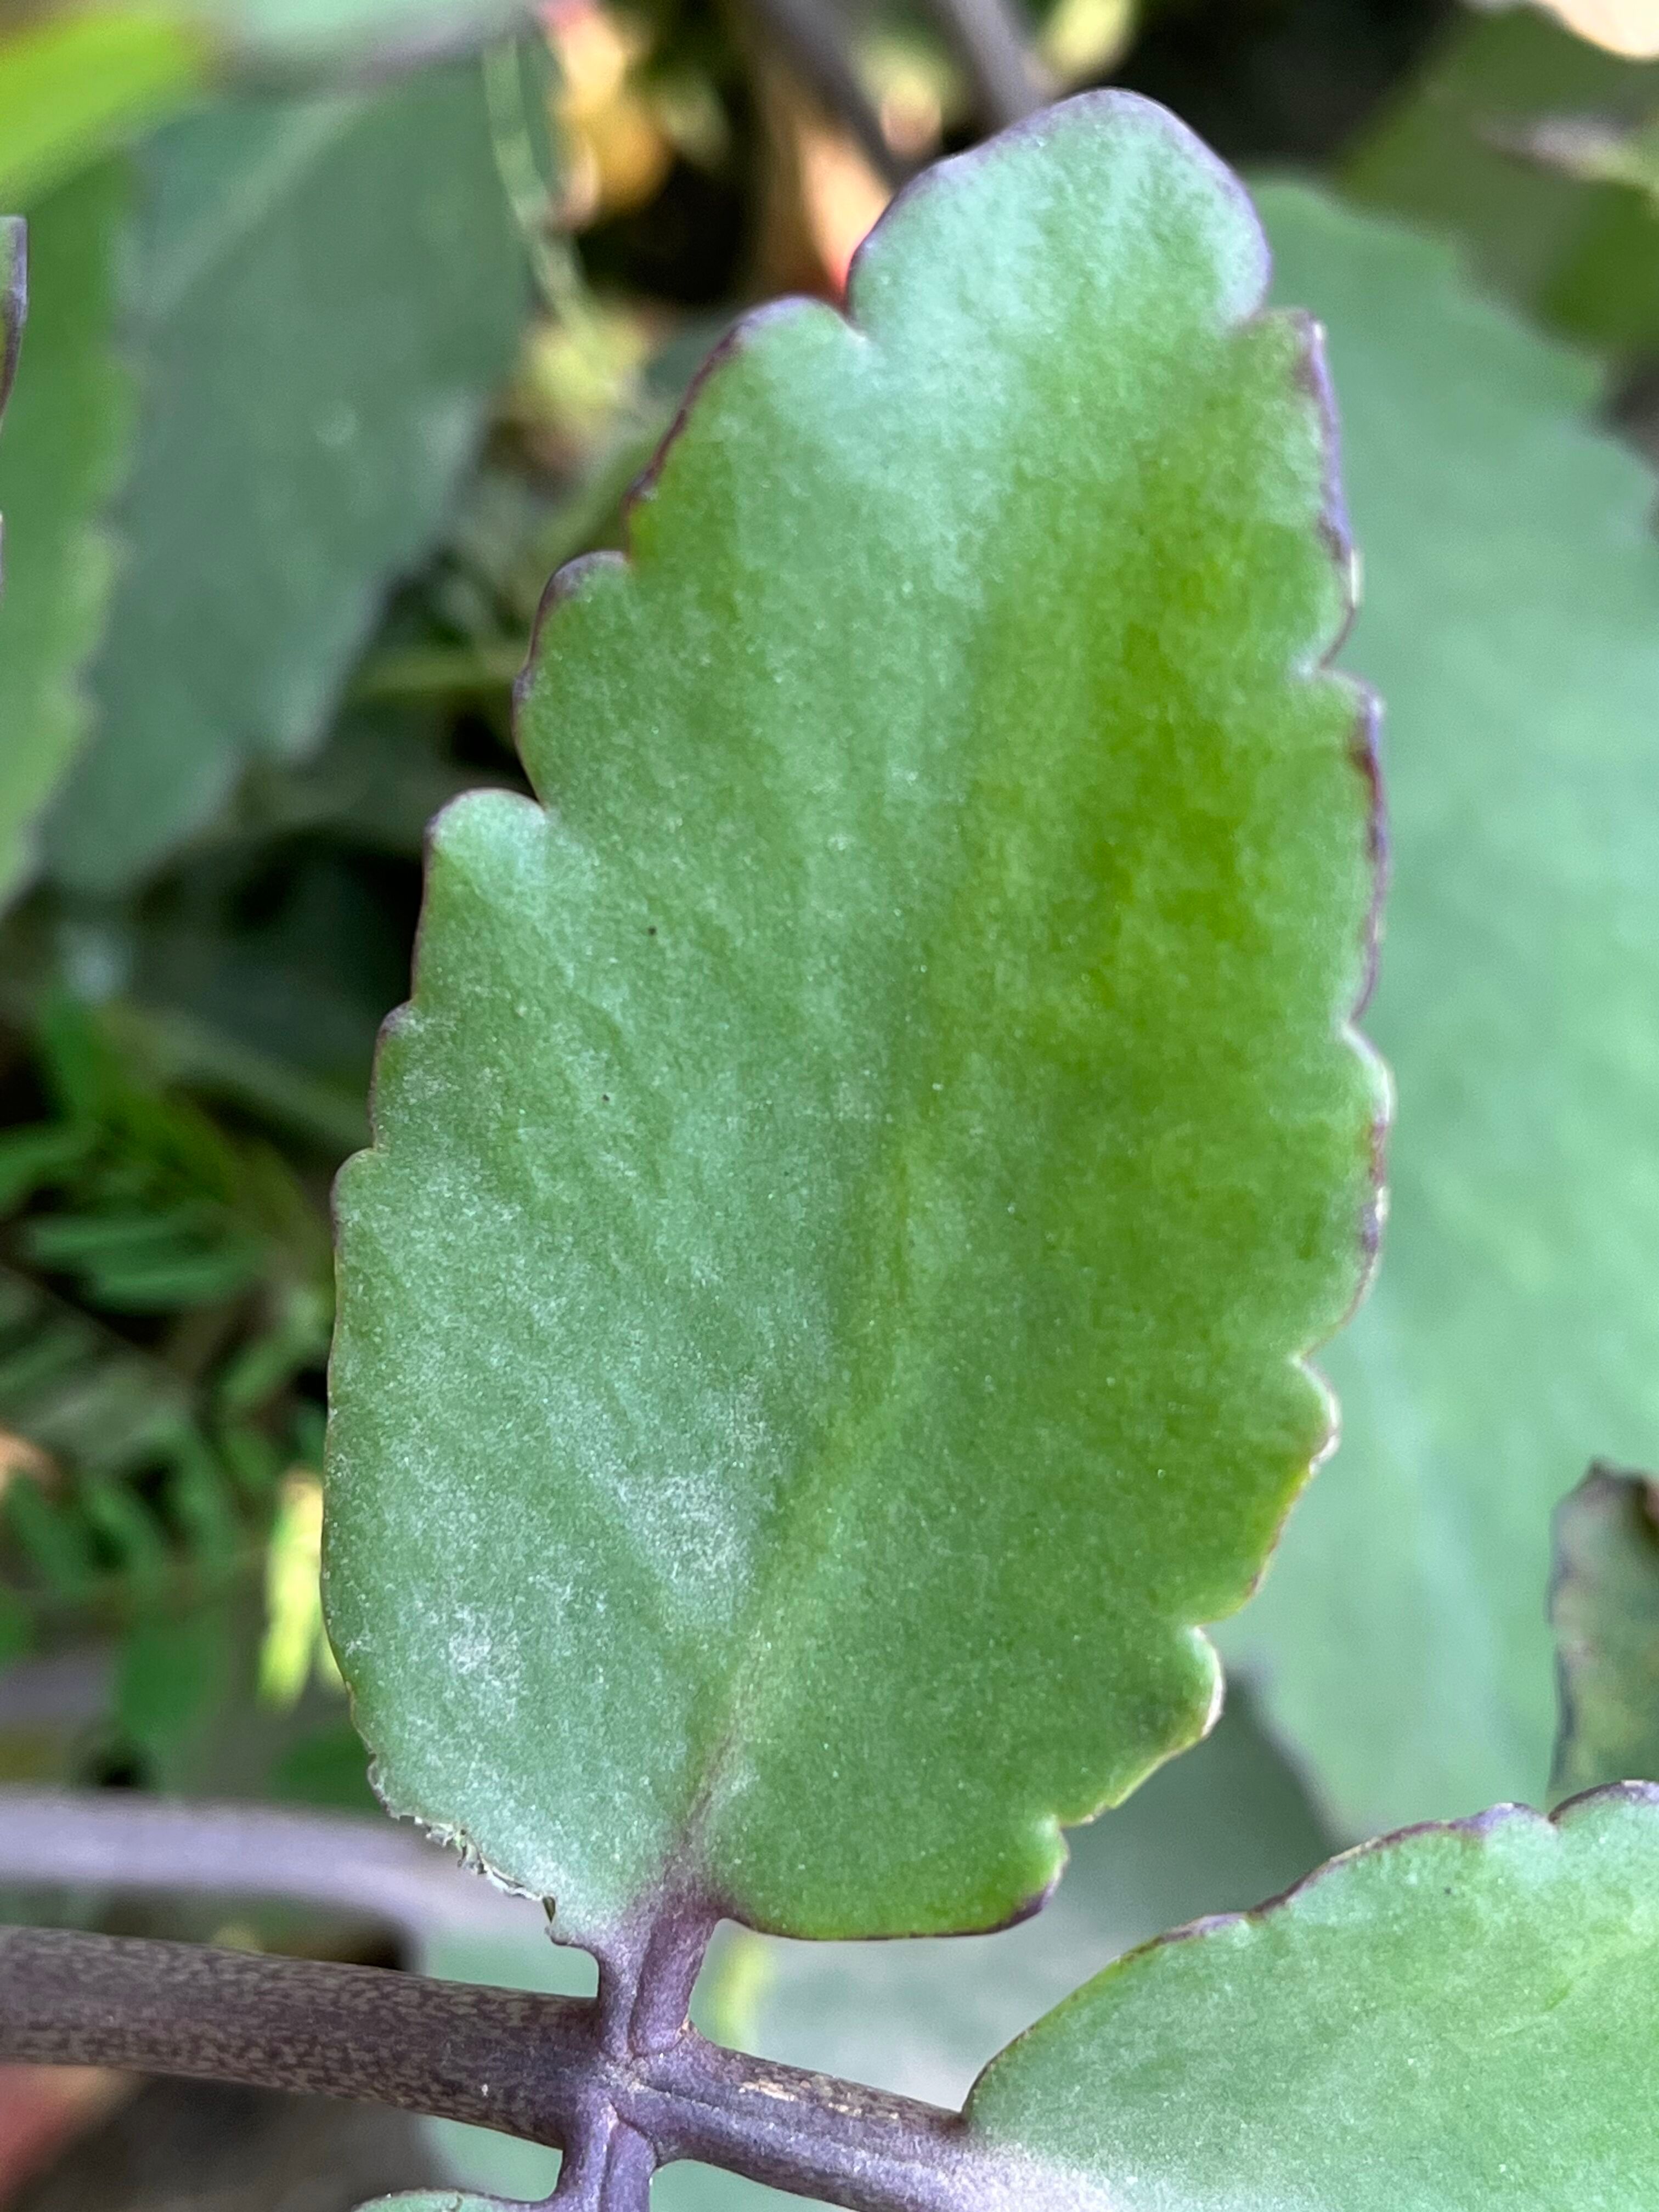
Plant species: kalanchoe-pinnata